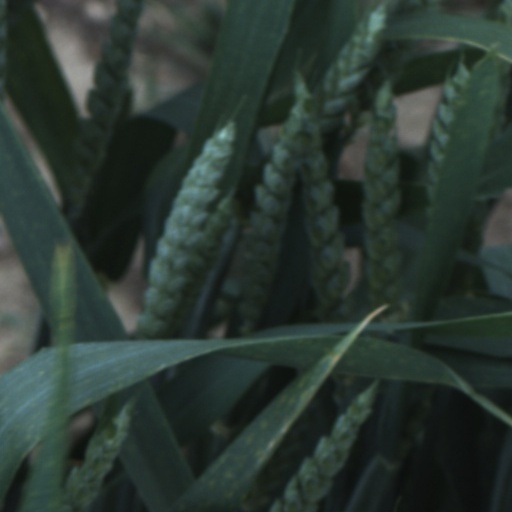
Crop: wheat